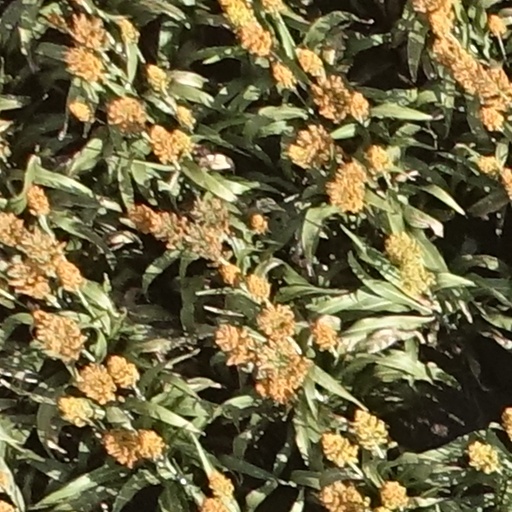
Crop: sorghum